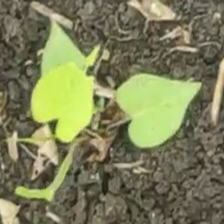
Weed species: Obscure_morning _glory(Ipomoea obscura)